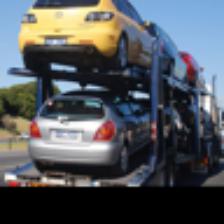
Label: NonHuman